Henry III of England

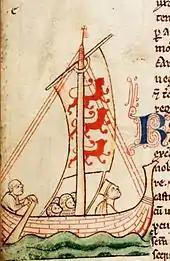
Henry travelling to Brittany in 1230, by Matthew Paris.

Henry assumed formal control of his government in January 1227, although some contemporaries argued that he was legally still a minor until his 21st birthday the following year. The King richly rewarded Hubert de Burgh for his service during his minority years, making him the Earl of Kent and giving him extensive lands across England and Wales. Despite coming of age, Henry remained deeply influenced by his advisers for the first few years of his rule and retained Hubert as his justiciar to run the government, granting him the position for life.